Mollie, Indiana

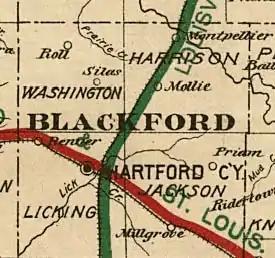
Mollie in Blackford County portion of 1890s railroad map.

Mollie's economy was centered on its railroad stop and agriculture. Mollie had a grain elevator, and grain and hay raised by area farmers were shipped out via the railroad. Mollie’s railroad facility, and the Mollie stockyard, were used by area farmers to ship livestock. Farmers on horseback, and on foot, would drive cattle or hogs down the county roads to Mollie's stockyard. Livestock were typically shipped to stockyards in New York or Chicago. Some livestock, such as lambs from the west, also came "into" Mollie by rail.